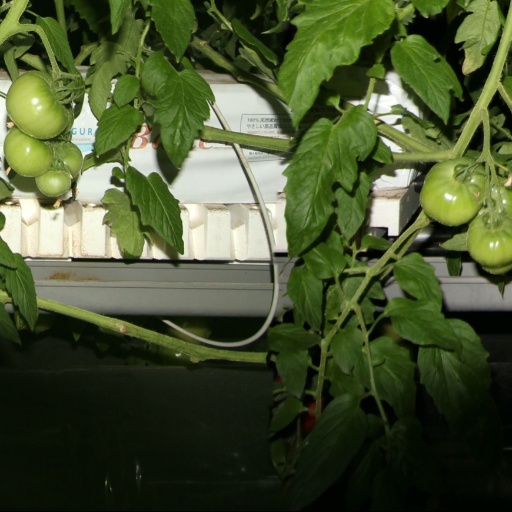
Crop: tomato